The Shoe

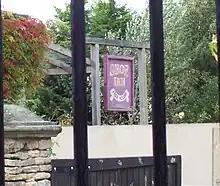
The Shoe Inn's sign now hangs in a private garden

.There is a natural spring, which could suggest a historical settlement of some sort. The Shoe Inn, marked on the 1:25,000 Ordnance Survey map, has now become a private house, although a board for public notices and a postbox are still outside. There is a garage, a row of cottages ("Fosse Cottages") and a few larger houses. Just off the Fosse Way, about 400 yards north of the A420 junction, lies the North Wraxall Village Hall, called the Community Hall, offering a playgroup and other amenities.